Nuestro

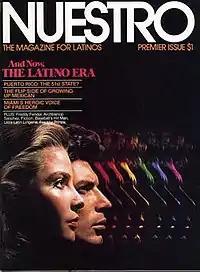
The 1977 premier issue cover of "Nuestro". Photographer: Ryszard Horowitz

Nuestro was the first nationally published, monthly, general-interest magazine, in English, for and about Latinos in the United States. It was a landmark in publishing history in this country. Up until this time only "special interest" magazines for Latinos existed and were printed in Spanish. Latinos were an untapped and highly lucrative market for which census statistics showed that 76 percent of the Latino population was either bilingual or monolingual in English. This is from the New York Times article written by Philip H. Dougherty, Feb. 22, 1977 (See citation below): "Unlike all the other publications aimed at this market (estimated at from 2.6 million to 3.2 million households with an annual income of some $30 billion) Nuestro will be virtually entirely in English except for a brief Spanish synopsis preceding major features."